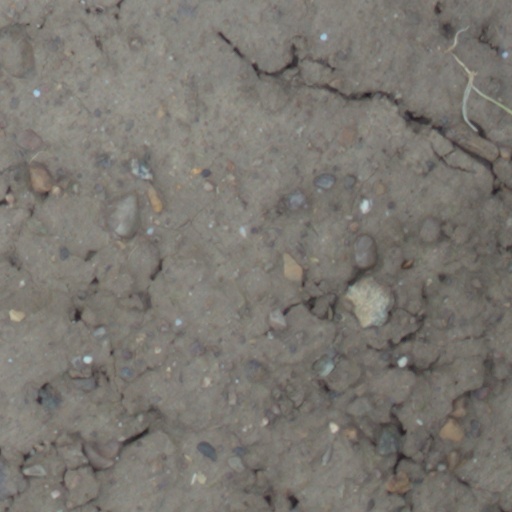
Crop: wheat